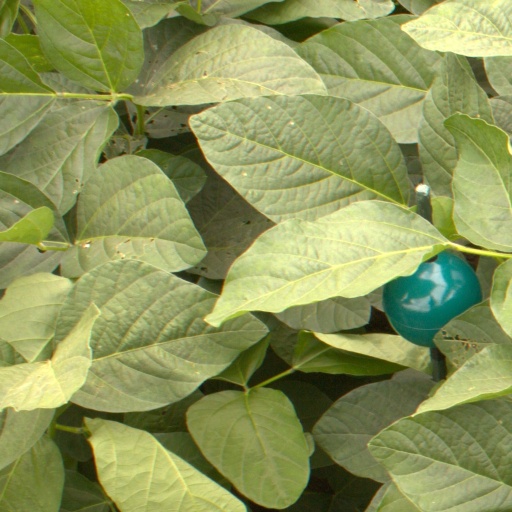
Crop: soybean